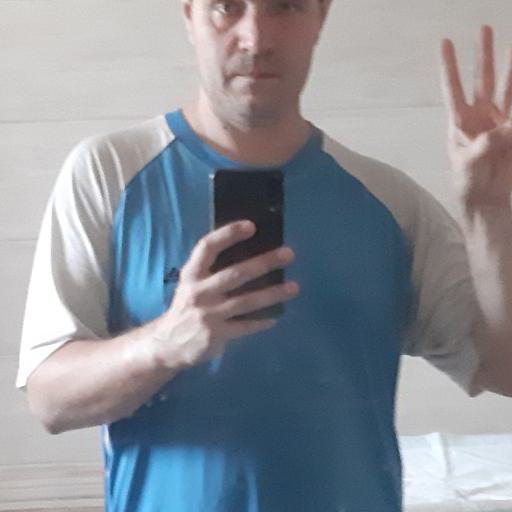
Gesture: no_gesture